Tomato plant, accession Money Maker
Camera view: bottom (45 deg); turntable rotation: 150 degrees
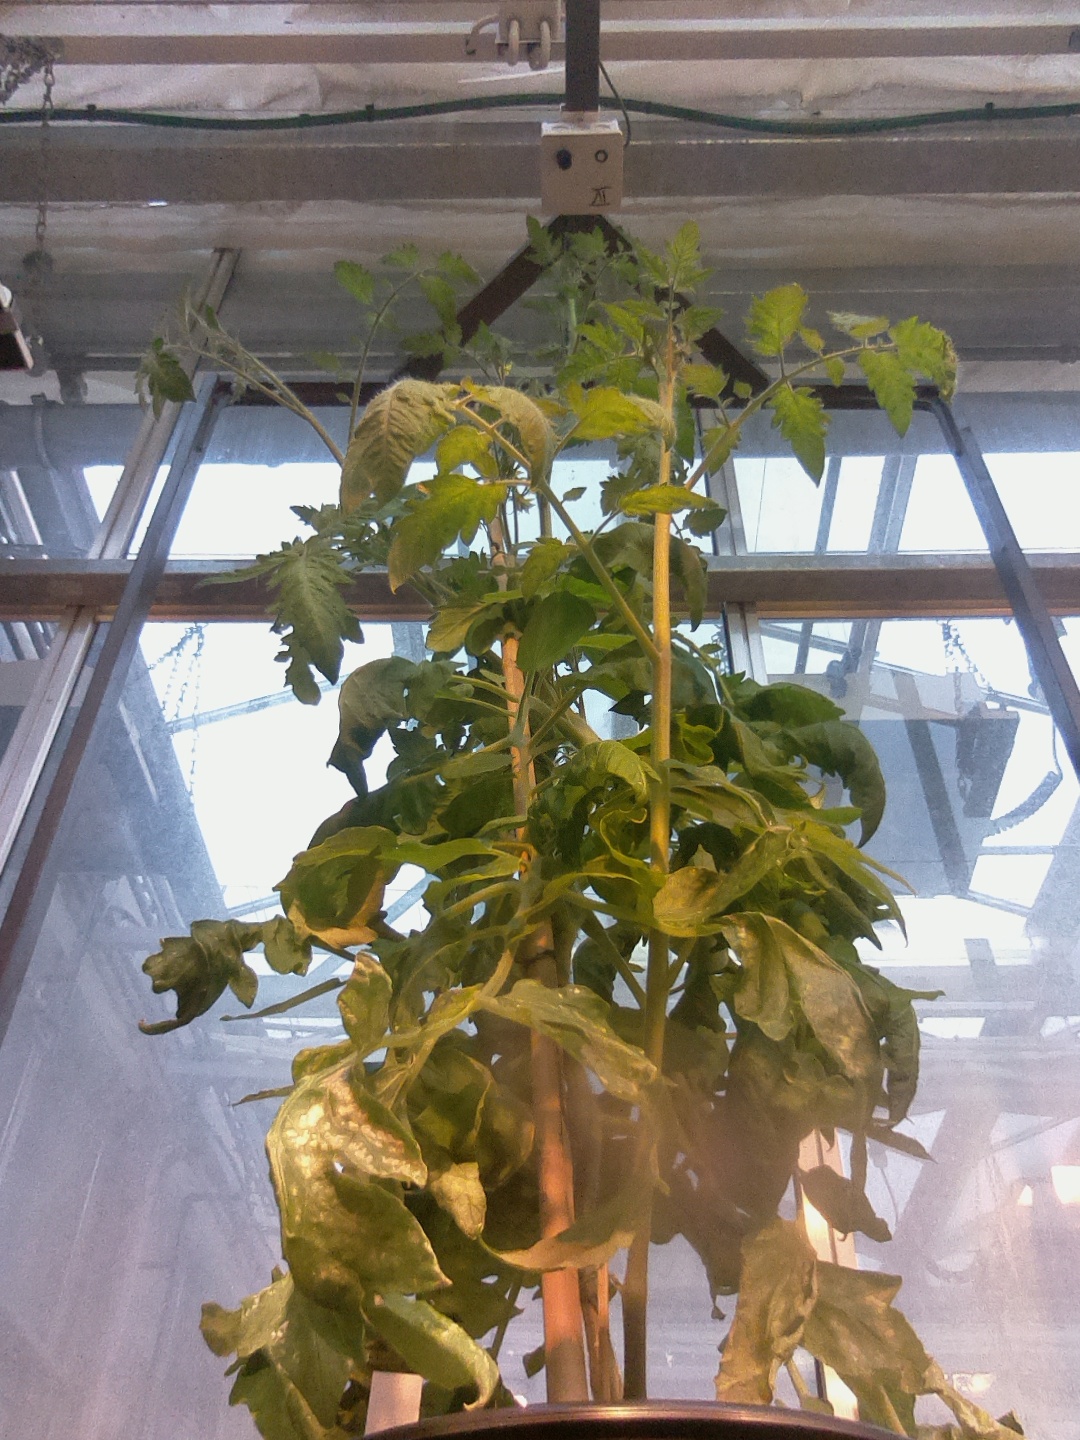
BBCH growth stage 70: Fruits at the main stem or branches visibles